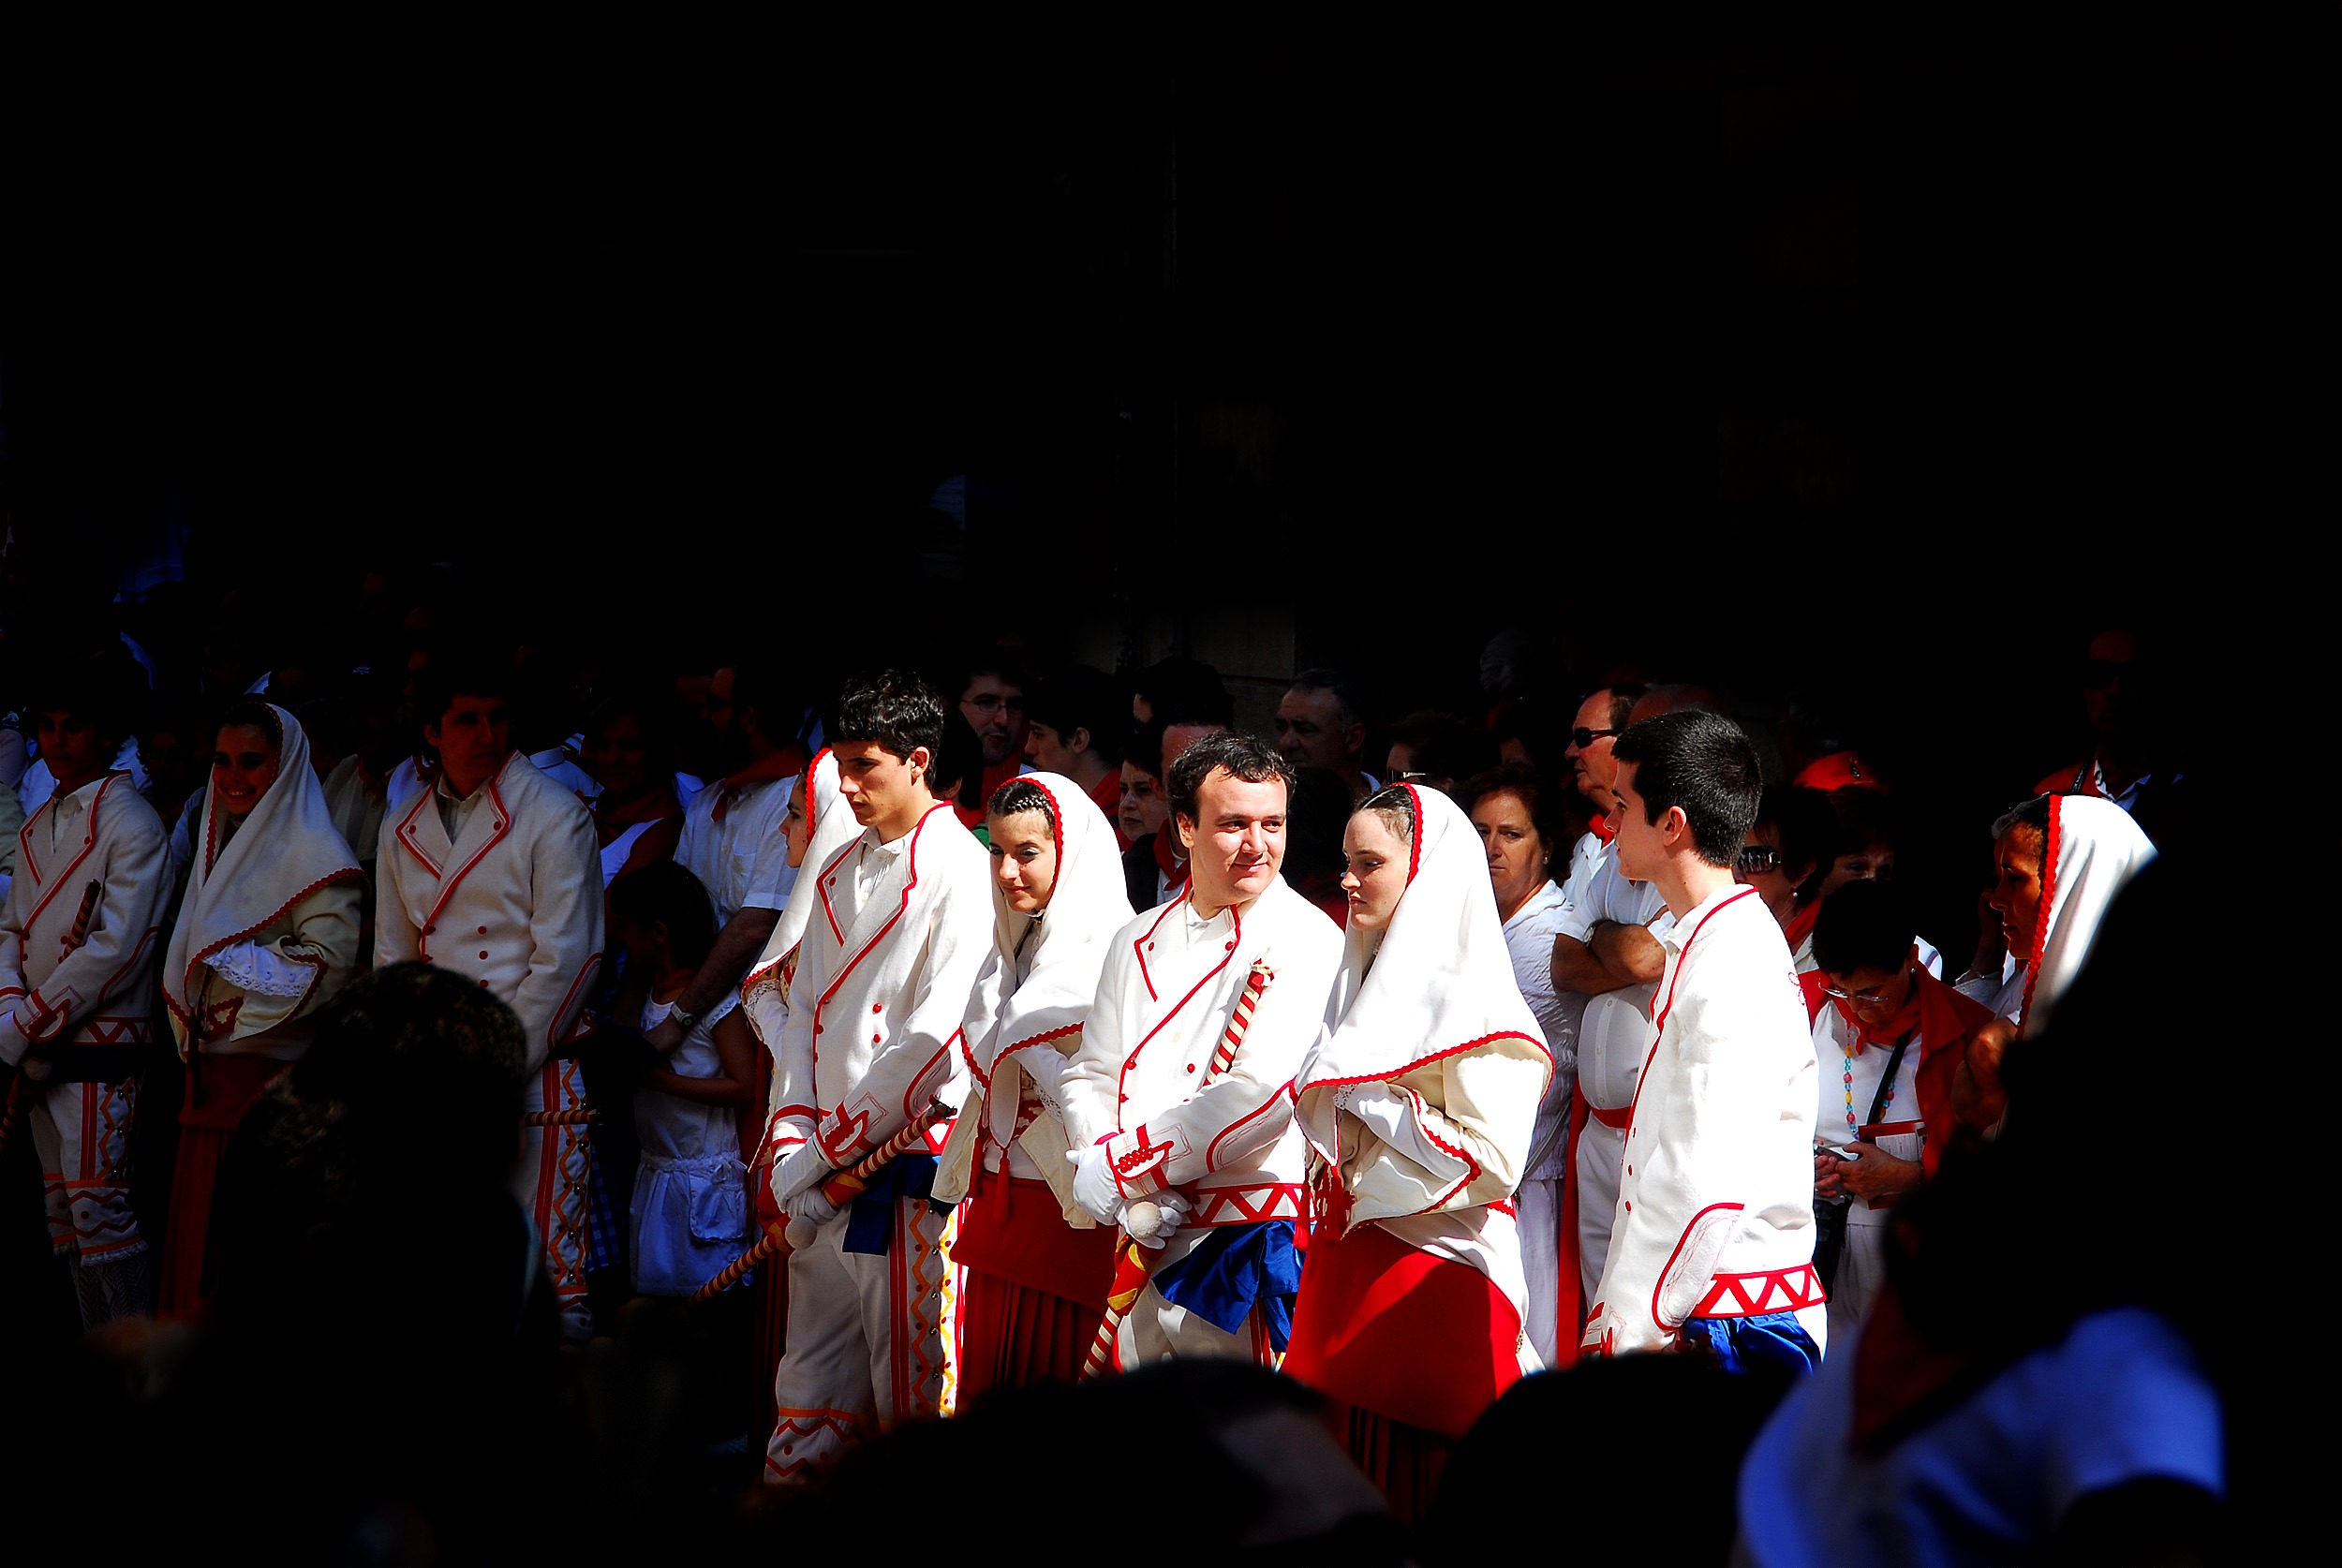
music, people, crowd, concert, audience, musician, celebrate, performance art, stage, dancers, performance, party, spanish, tradition, costumes, performing arts, rock concert, social group, musical theatre